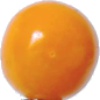
Label: physalis